History of Banbury

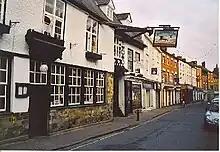
The Ye Olde Reindeer Inn, Banbury, built in 1570 according to the Banbury Museum.

Banbury stands at the junction of two ancient roads: Salt Way (used as a bridle path to the west and south of the town), its primary use being the local transportation of salt; and Banbury Lane, which began near Northampton and is closely followed by the modern road. It continued through what is now Banbury High Street and onwards to the Fosse Way at Stow-on-the-Wold. The earliest settlement at Banbury was in the British Iron Age. The remains of a settlement with circular buildings dating back to 200 BC were found in 2002 during excavations for the foundations of a building in Hennef Way. The site contained around 150 pieces of pottery and stone.